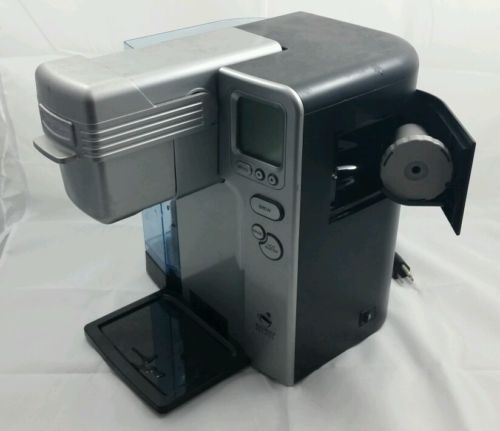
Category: coffee maker